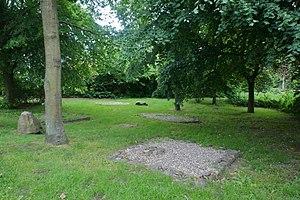
Hambourg (Sülldorf), Allemagne: Cimetière d'urnes
La culture des champs d'urnes rassemble les cultures archéologiques de la « Céramique à cannelures légères » et du « groupe Rhin-Suisse-France orientale », ce qui correspond à l'étape moyenne du bronze final. C'est l'époque où des cultures et techniques du bronze et céramiques nouvelles se diffusent en Europe, avant de se terminer au tout début de l'âge du fer. Cette culture se caractérise par des nécropoles d'urnes en bronze enterrées.